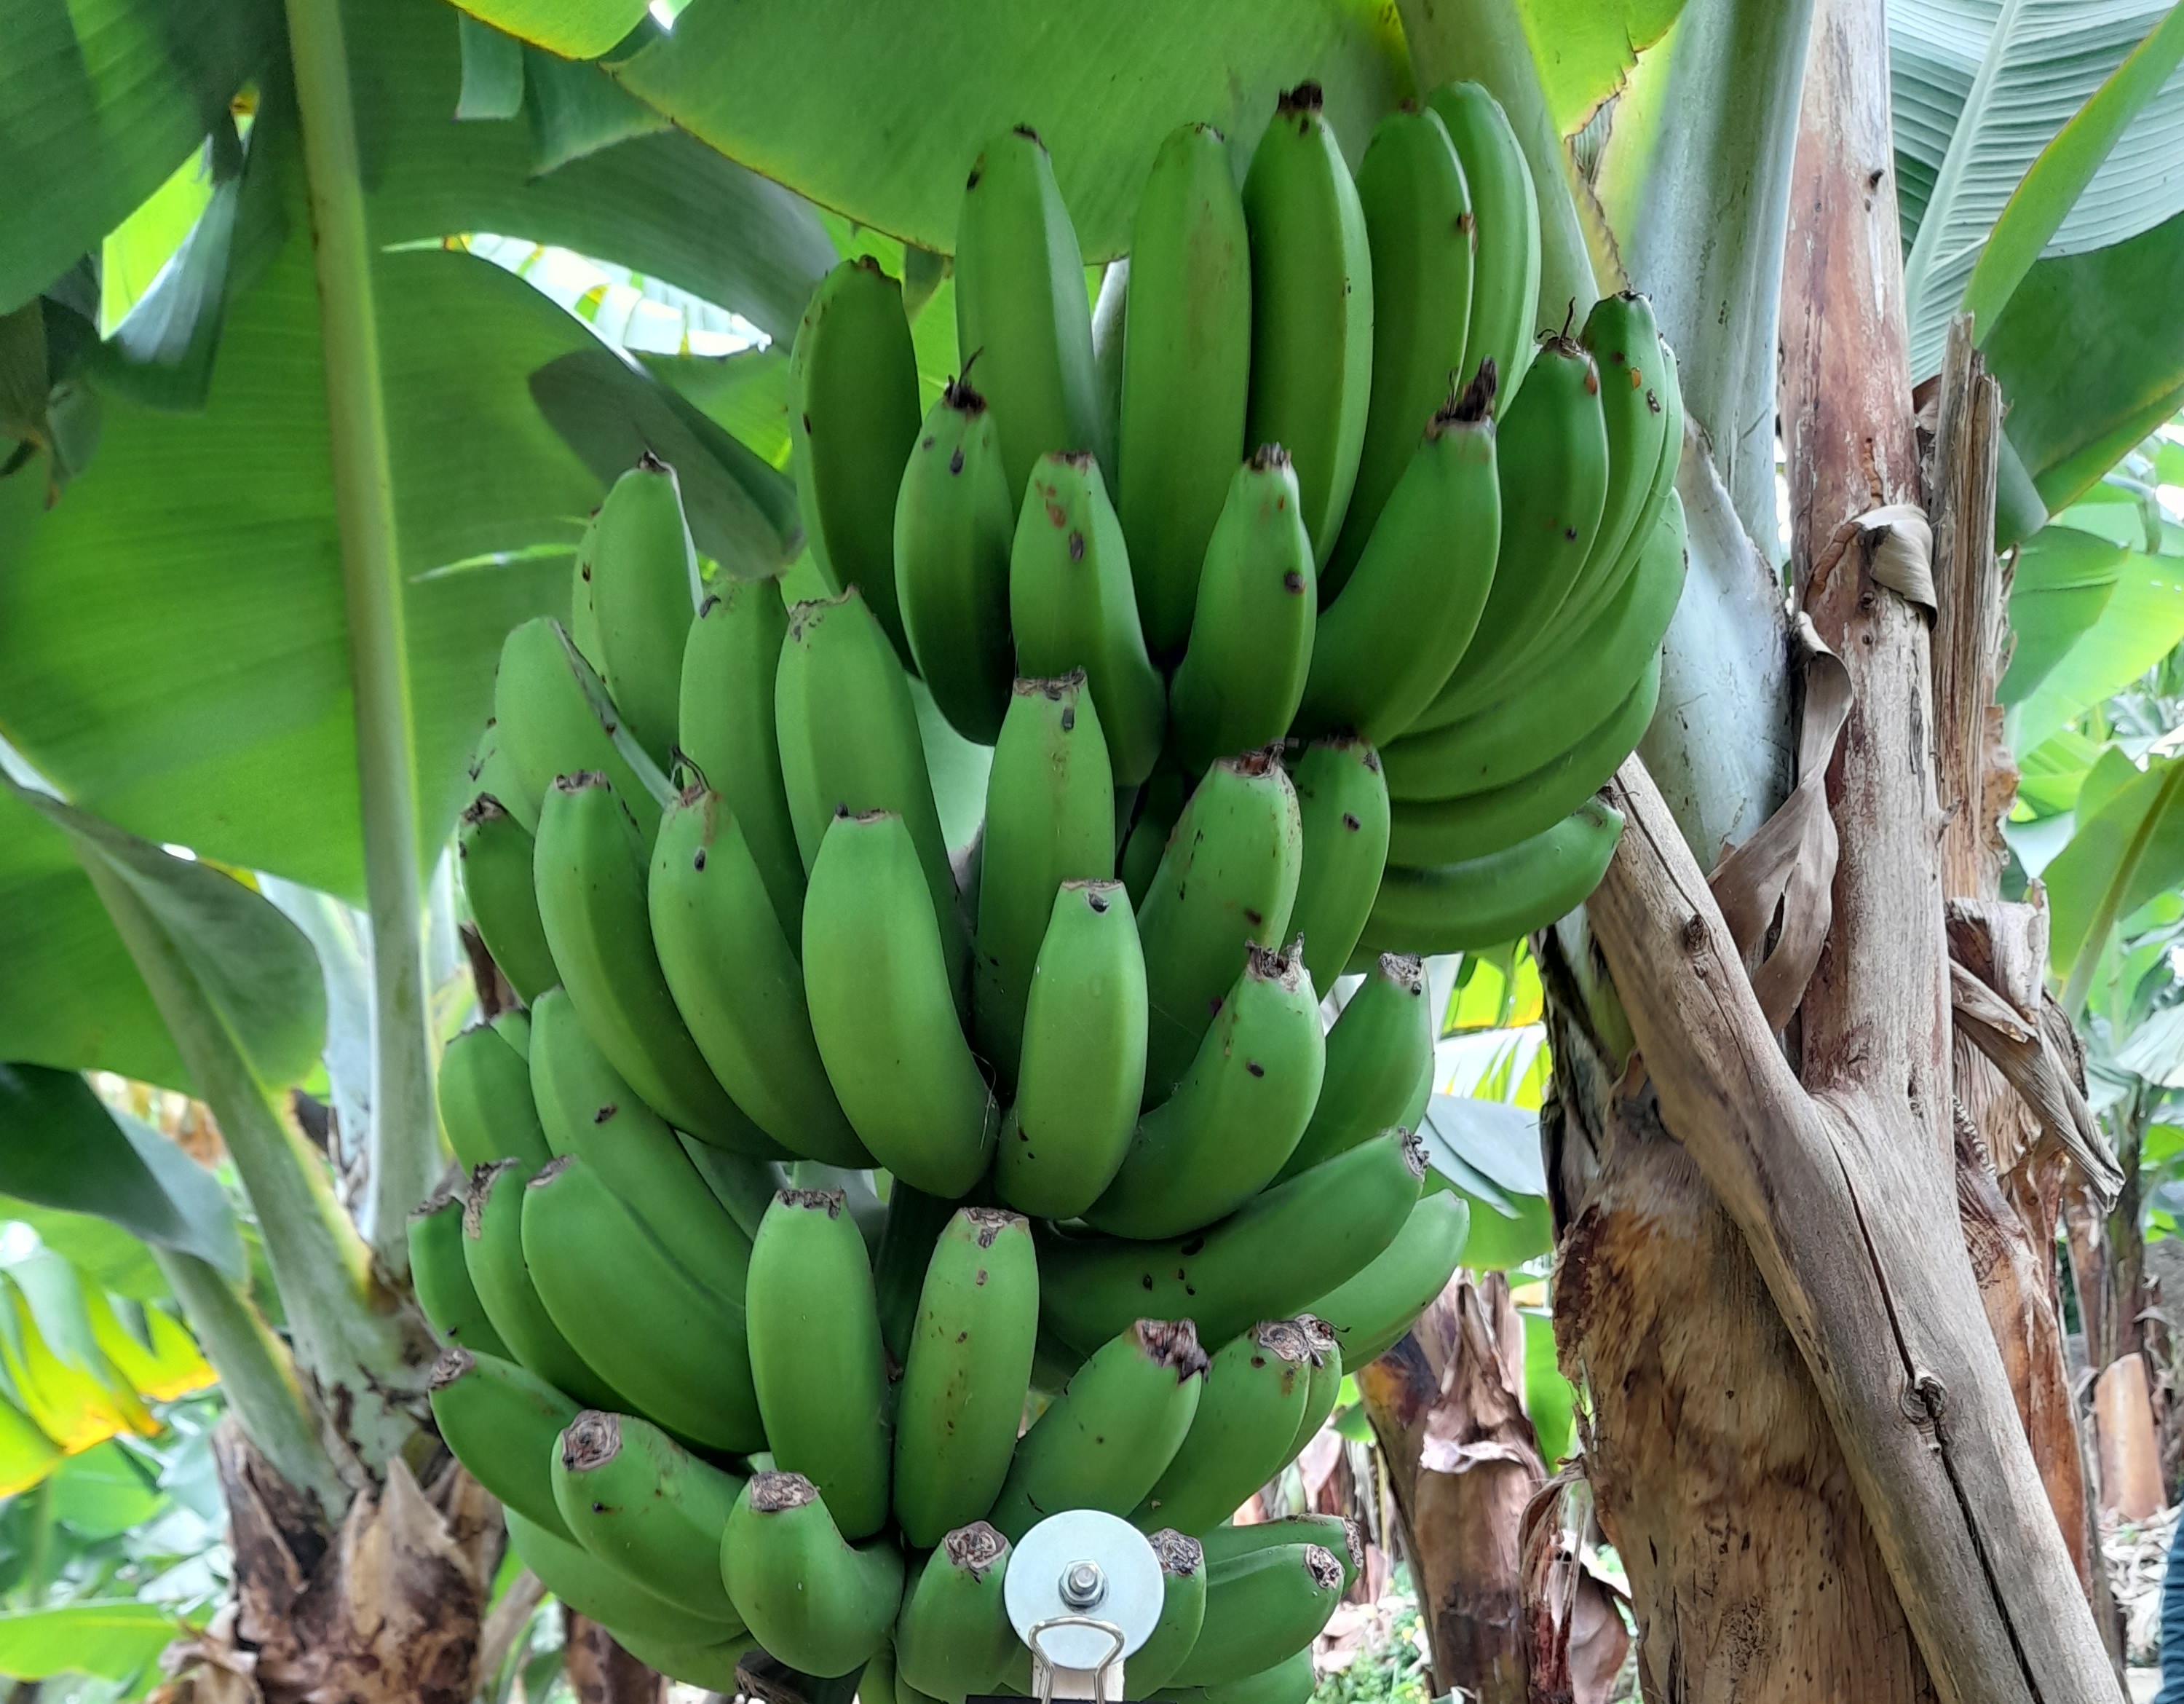
Label: Keep